Heavy Equipment Transport System

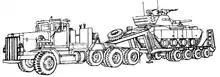
A M911 tractor and a M747 trailer with a M60 Patton tank

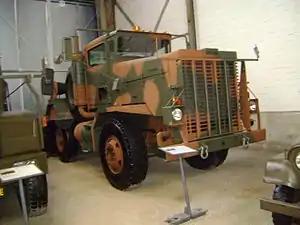
A M911 tractor at Schweizerisches Militärmuseum Full

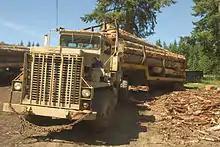
A Oshkosh M911 tractor hauling a load

Prior to 1993, the U.S. Army employed the Commercial Heavy Equipment Transporter (C-HET), which consisted of either the M746 or the M911 truck tractor and the M747 semitrailer.